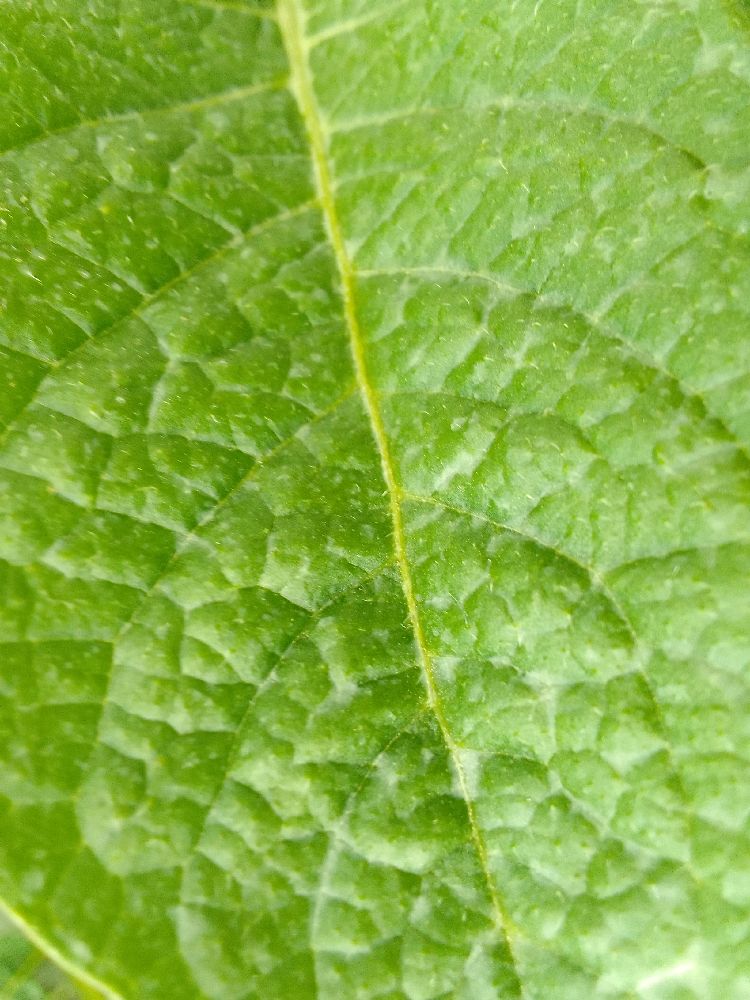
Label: Healthy